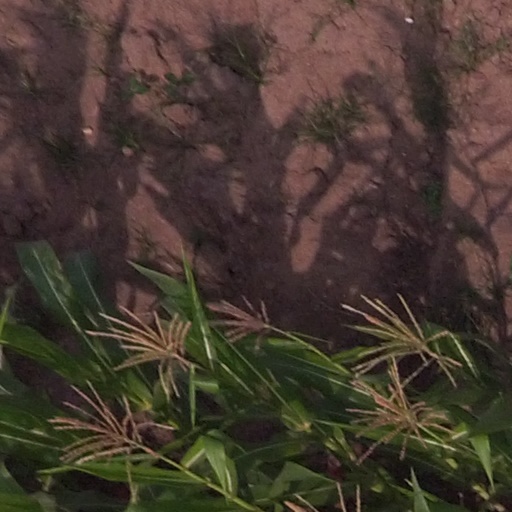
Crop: maize; corn